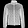
Label: Coat